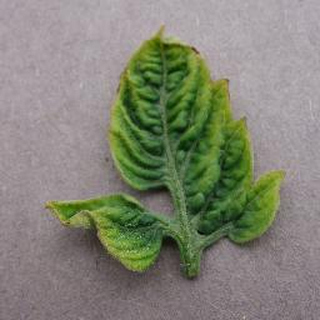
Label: tomato_yellow_leaf_curl_virus